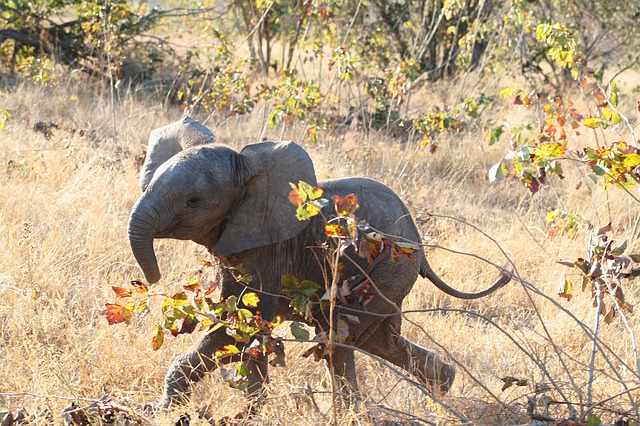
Label: elephant